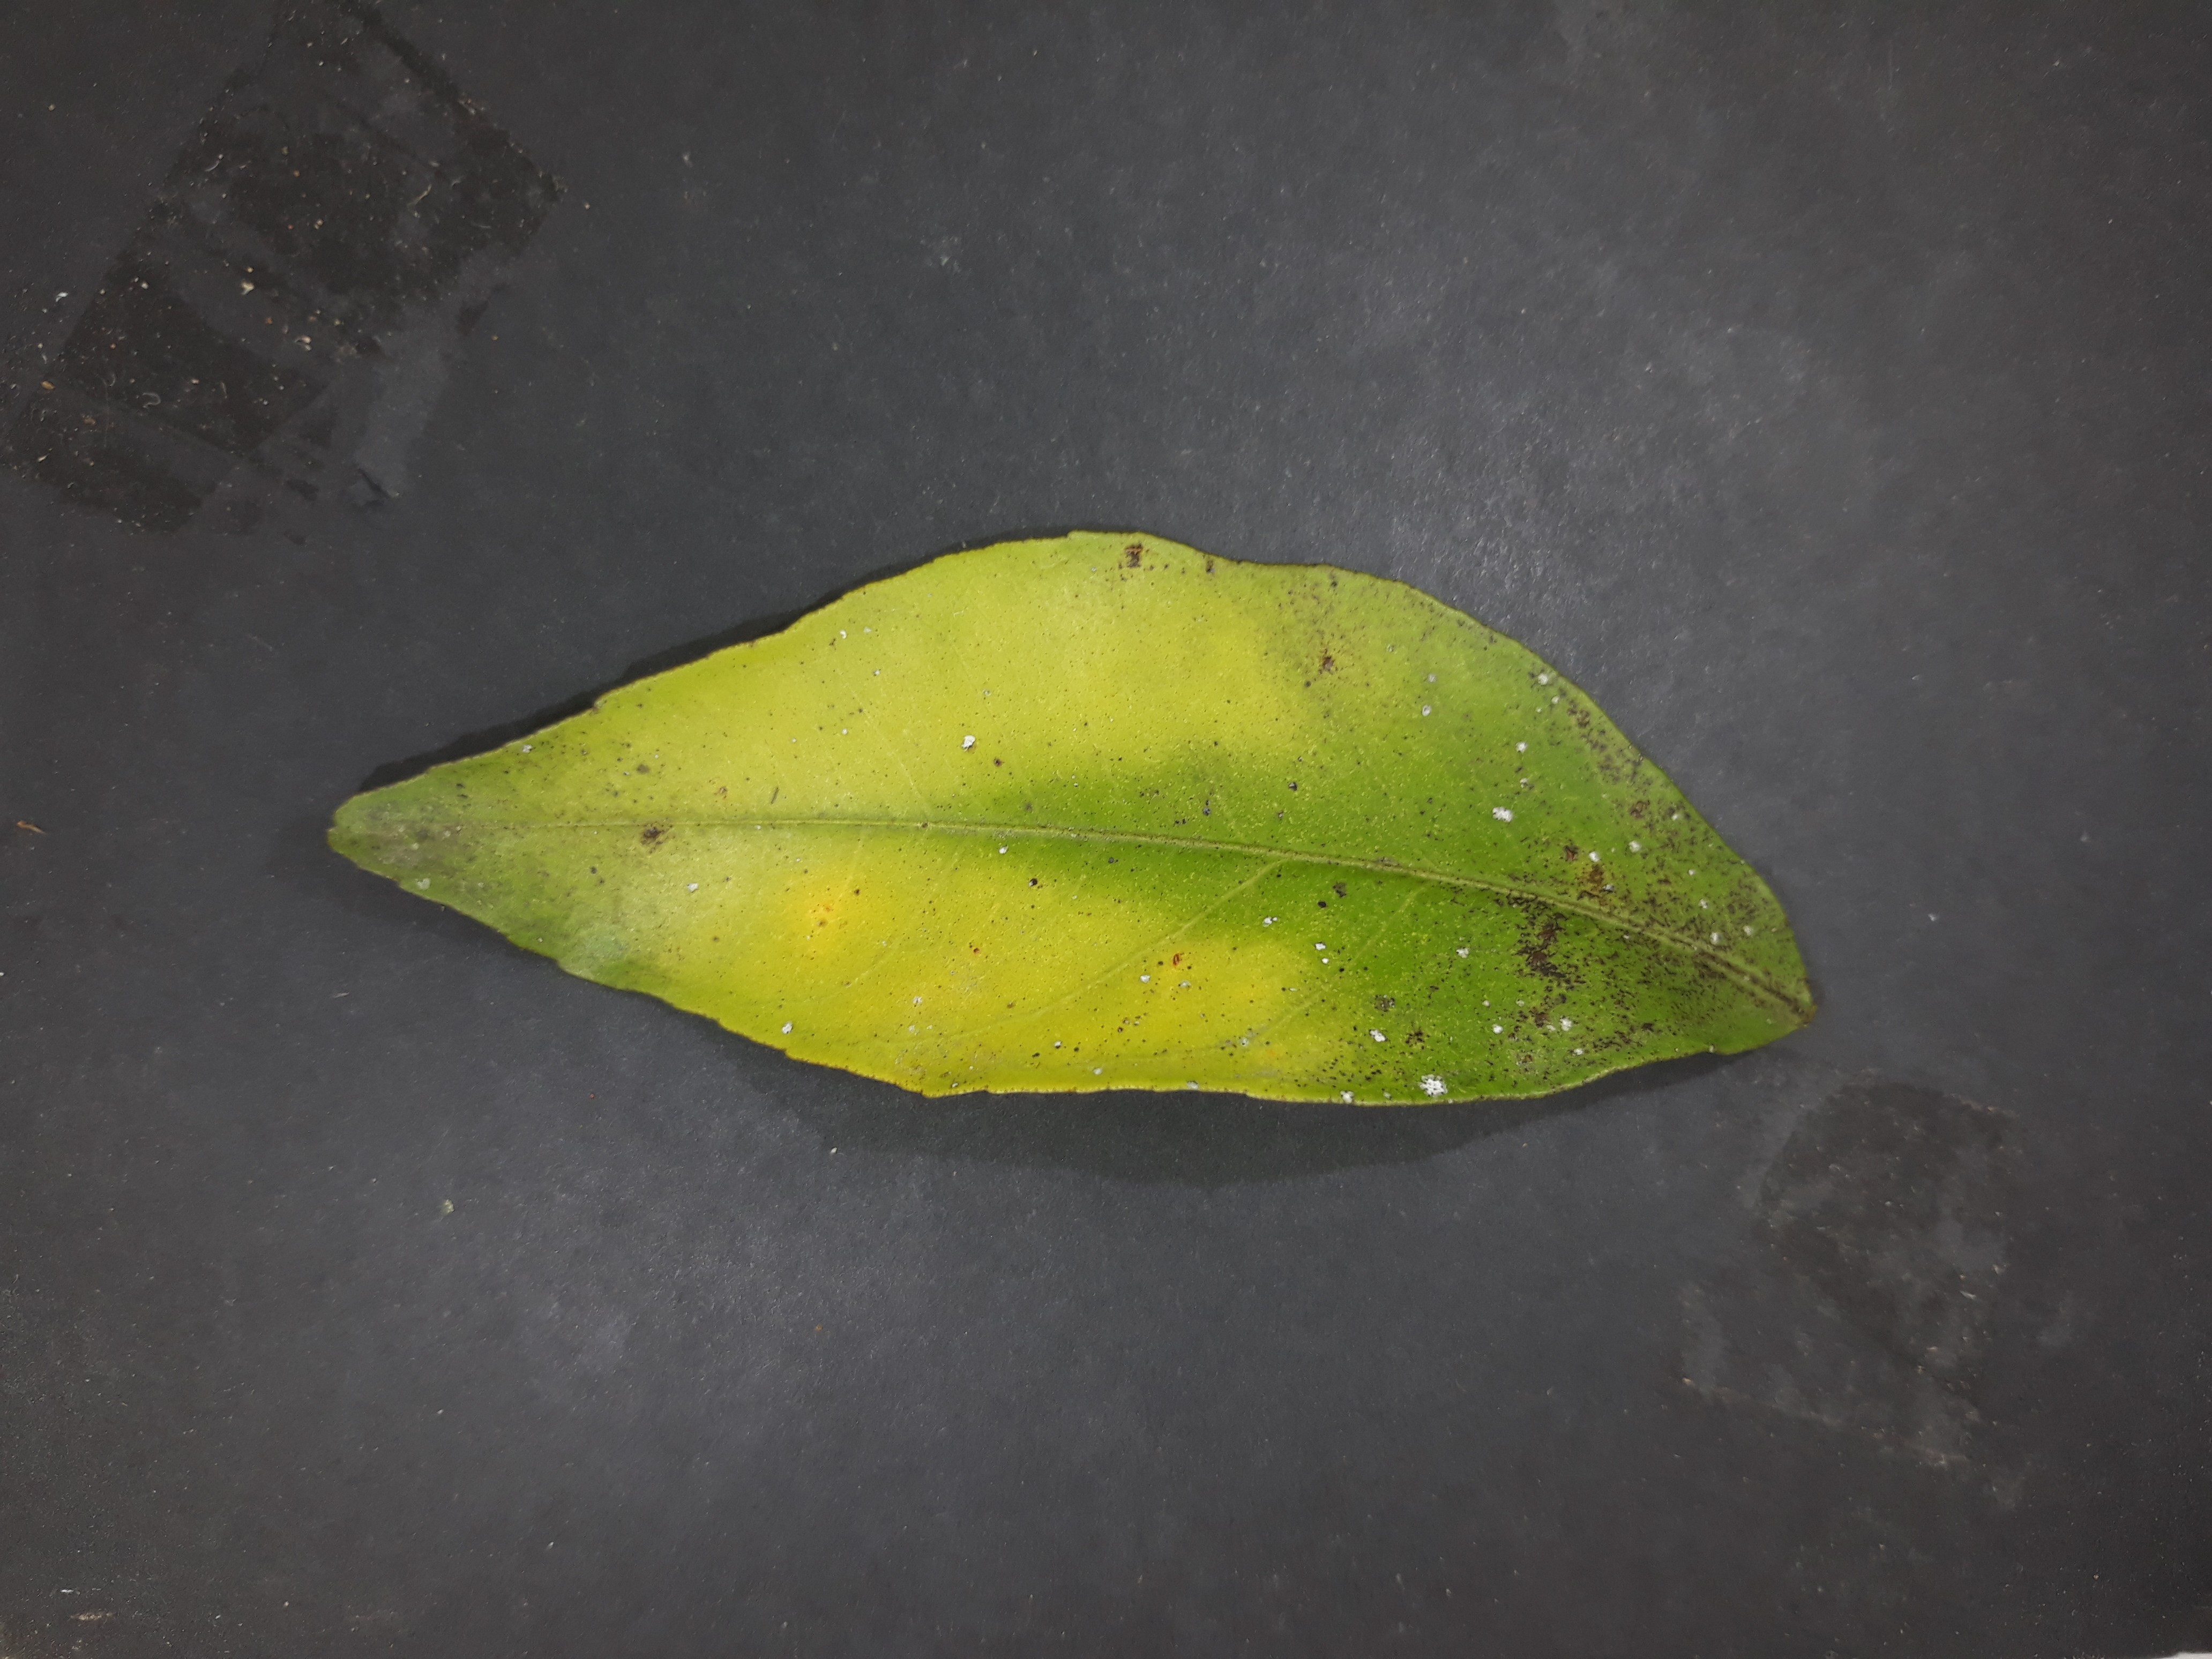
Label: Magnesium deficiency (Mg)